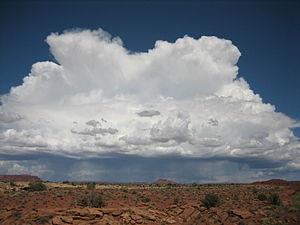
Cumulonimbus calvus devenant capillatus au-dessus de White Canyon en Utah
L'Aigle solitaire est le troisième album de la série de bande dessinée Blueberry de Jean-Michel Charlier et Jean Giraud. Publié en album pour la première fois en 1967, il a été réédité en 1997 à la suite d'une nouvelle mise en couleur de Claudine Blanc-Dumont. C'est le troisième album du cycle des premières guerres indiennes.